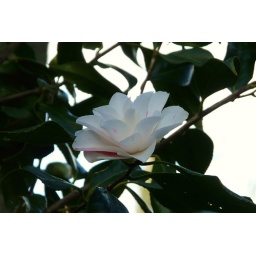
This beautiful white Camelia was spotted in the Abbey Gardens, Shrewsbury.